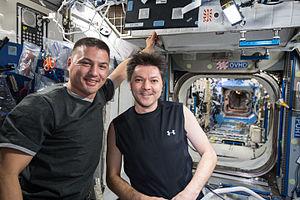
Oleg Dmitriïevitch Kononenko est un cosmonaute russe, né le 21 juin 1964, à Tchardjou, en RSS du Turkménistan. Il a participé à quatre missions spatiales. Le cosmonaute Oleg Kononenko reçoit le titre de héros du Turkménistan.